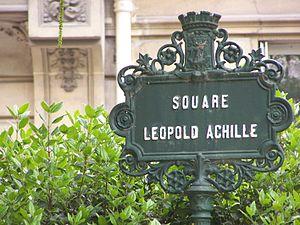
Le square Léopold-Achille est un square de Paris, situé dans le 3ᵉ arrondissement, dans le quartier des Archives.